Robin Boyd (architect)

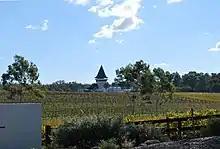
Mitchelton Winery, , Victoria

Robin Boyd was awarded the Royal Australian Institute of Architects Gold Medal in 1969.